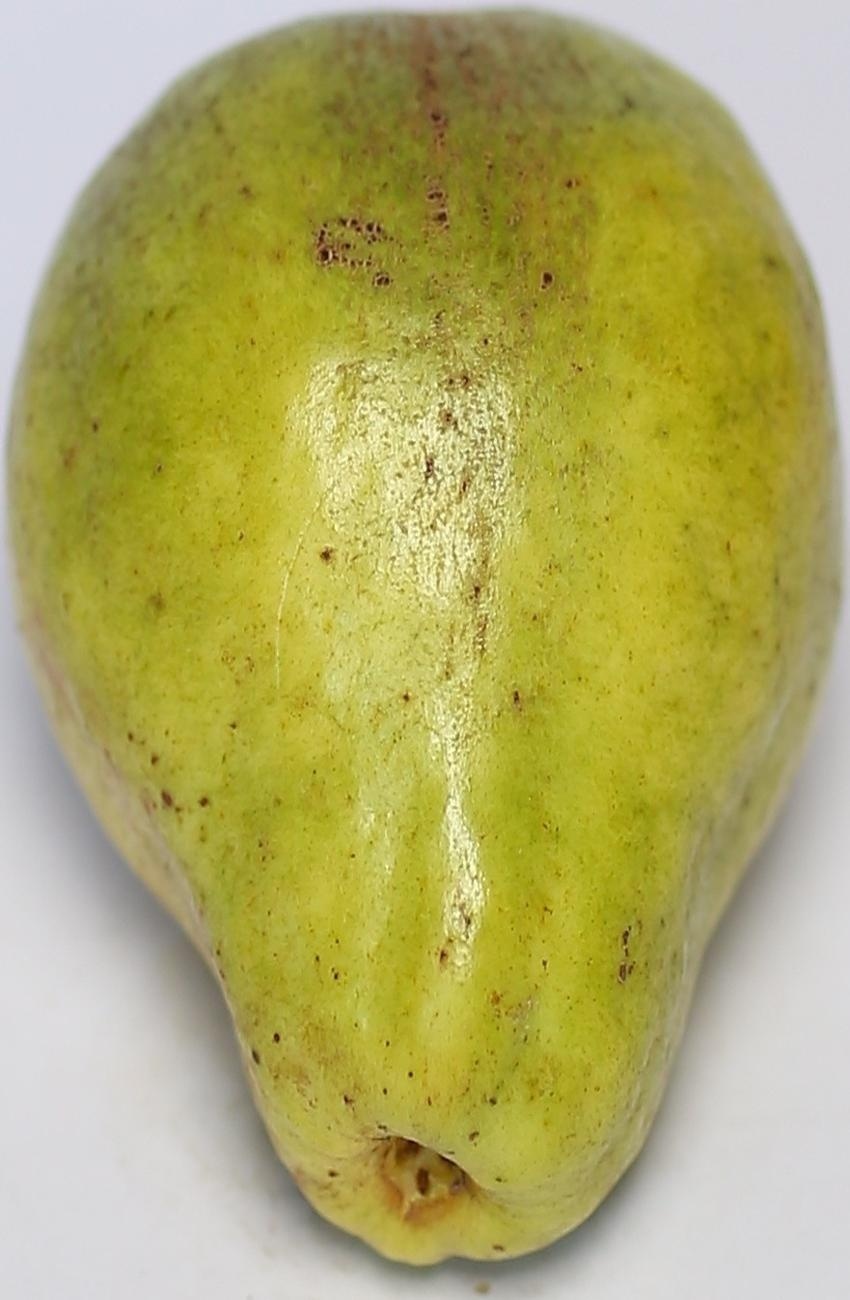
Maturity: mature-green
Variety: local-sindhi